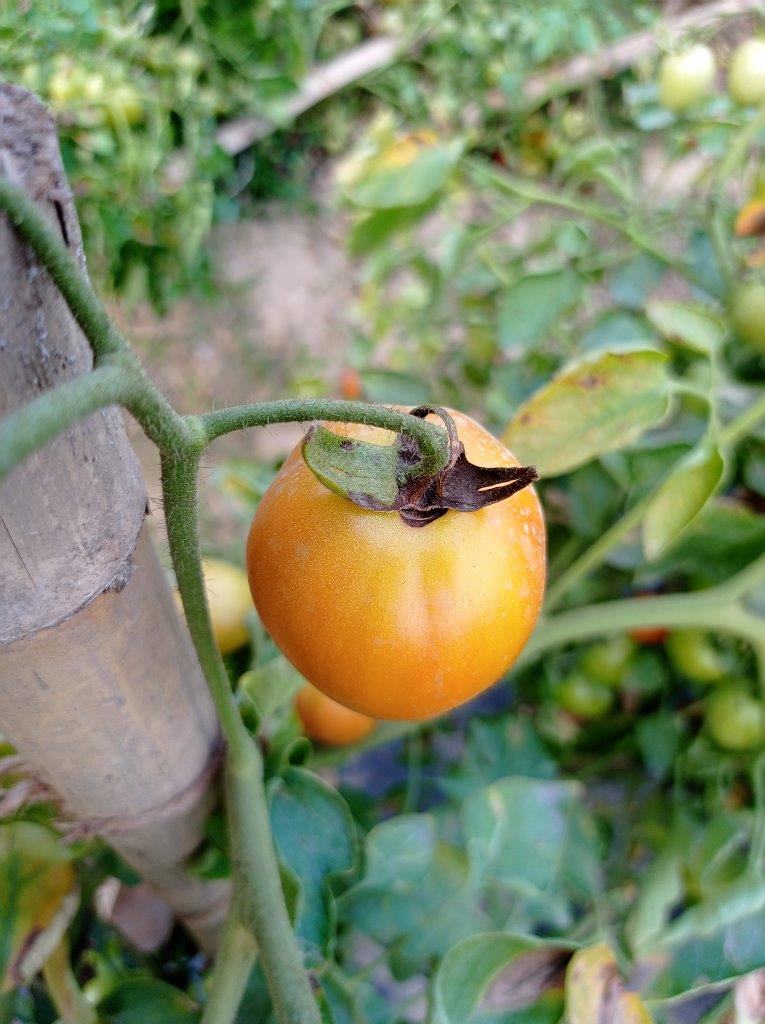
Maturity: Mature